Dumpling

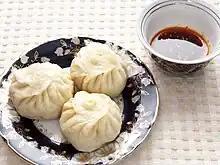
Uyghur "manta", a variety of Central Asian manti

"Papas rellenas", or stuffed potatoes, consist of a handful of mashed potatoes flattened in the palm of the hand and stuffed with a savory combination of ingredients. The stuffing usually consists of sautéed meat (such as beef, pork, or chicken), onions, and garlic. They are all seasoned with cumin, aji sauce, raisins, peanuts, olives, and sliced or chopped hard-boiled eggs. After stuffing, a ball is formed, rolled in flour, and deep-fried in hot oil. The stuffed potatoes are usually accompanied by a sauce consisting of sliced onions, lime juice, olive oil, salt, pepper, and slices of fresh peppers. The same dish may also be made with seafood. In some countries, yuca purée is used as the starch component.